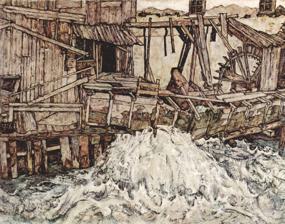
Building: Egon-Schiele-Museum
Country: Austria
Year built: 1990
Museum in Tulln, Austria Egon Schiele: Zerfallende Mühle (Old Mill), 1916 The Egon-Schiele-Museum is a biographical museum in Tulln , Lower Austria , dedicated to the Austrian painter Egon Schiele , who was born in Tulln. History The Egon Schiele-Museum was planned in 1980. The jail, built in 1898, where Schiele was imprisioned in 1912, was renovated for that reason. The opening of the museum took place on June 12, 1990, the 100th anniversary of Schiele's birth. Egon Schiele: Ich werde für die Kunst und für meine Geliebten gerne ausharren , 1912 The museums holds more than 100 objects which are shown in 12 rooms. 90 paintings of Schiele and many photographs of his life and his family are exhibited. On the ground floor there are pieces related to Schiele's childhood in Tulln, as well as relics of his school-time in Klosterneuburg and as a student in Vienna . There are a lot of drawings by the young artist. Famous paintings include Blick über verschneite Weingärten auf Klosterneuburg which Schiele painted in 1907, and the Old Mill from 1916 Further information The Egon Schiele-Museum is situated near the Danube river. There are exhibitions of contemporary artists every year. References ^ "20 years Schiele-Museum" . ORF (broadcaster) . ^ Wolfgang Krug, in: Waldmüller bis Schiele, Meisterwerke aus dem NÖ Landesmuseum, 2002 , S. 202 ^ Exhibitions of contemporary art Archived 2010-04-24 at the Wayback Machine Books Egon Schiele (Bilder), Peter Weninger: Egon Schiele-Museum, Tulln: eine Dokumentation zu Leben und Werk von Egon Schiele (1890 Tulln-1918 Wien) 1991. ISBN 978-3-9500088-0-7 External links Official website Egon Schiele Museum at Niederösterreichs Museen & Sammlungen 48°19′59″N 16°03′11″E / 48.333°N 16.053°E / 48.333; 16.053 v t e Egon Schiele Paintings Dead City III (1911) Portrait of Wally (1912) Dämmernde Stadt (1913) Portrait of Edith (the artist's wife) (1915) Death and the Maiden (1915) Seated Woman with Bent Knees (1917) The Family (1918) Museums Egon-Schiele-Museum Egon Schiele Art Centrum Depictions Egon Schiele – Exzess und Bestrafung (1980 film) Schiele in Prison (1980 film) Music for Egon Schiele (1996 album) Egon Schiele: Death and the Maiden (2016 film) Related Wally Neuzil (lover and model) Authority control databases International ISNI VIAF National United States Czech Republic Other IdRef